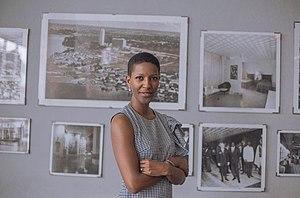
Eloïne Barry, Fondatrice et Directrice Générale de African Media Agency